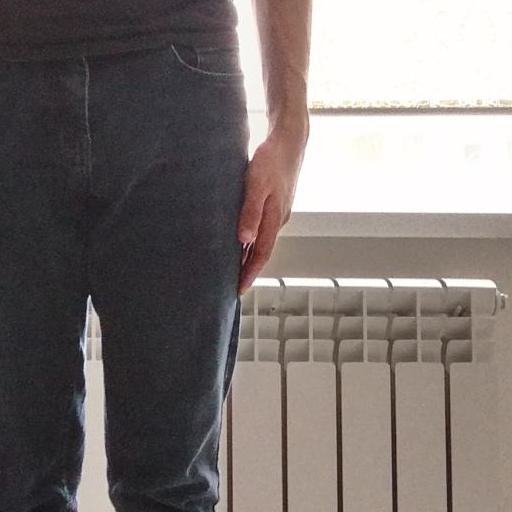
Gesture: no_gesture